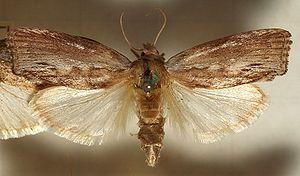
Les vers de cire sont les larves, ou chenilles, des « teignes » ou « fausses teignes des ruches », ou « papillons des ruches », qui appartiennent à la famille des Pyralidae. Deux espèces étroitement apparentées font l'objet d'élevage commercial, la petite teigne des ruches et la fausse teigne de la cire. Elles appartiennent à la tribu des Galleriini dans la sous-famille des Galleriinae. Ce terme désigne aussi les larves d'une autre espèce, la pyrale indienne de la farine, mais on ne la trouve pas dans le commerce.
La Fausse teigne de la cire est une espèce de lépidoptères de la famille des Pyralidae vivant en Europe. Elle est aussi appelée « gallérie » en France. C'est la seule espèce du genre Galleria.
Cet article recense les hétérocères de l'île de La Réunion.